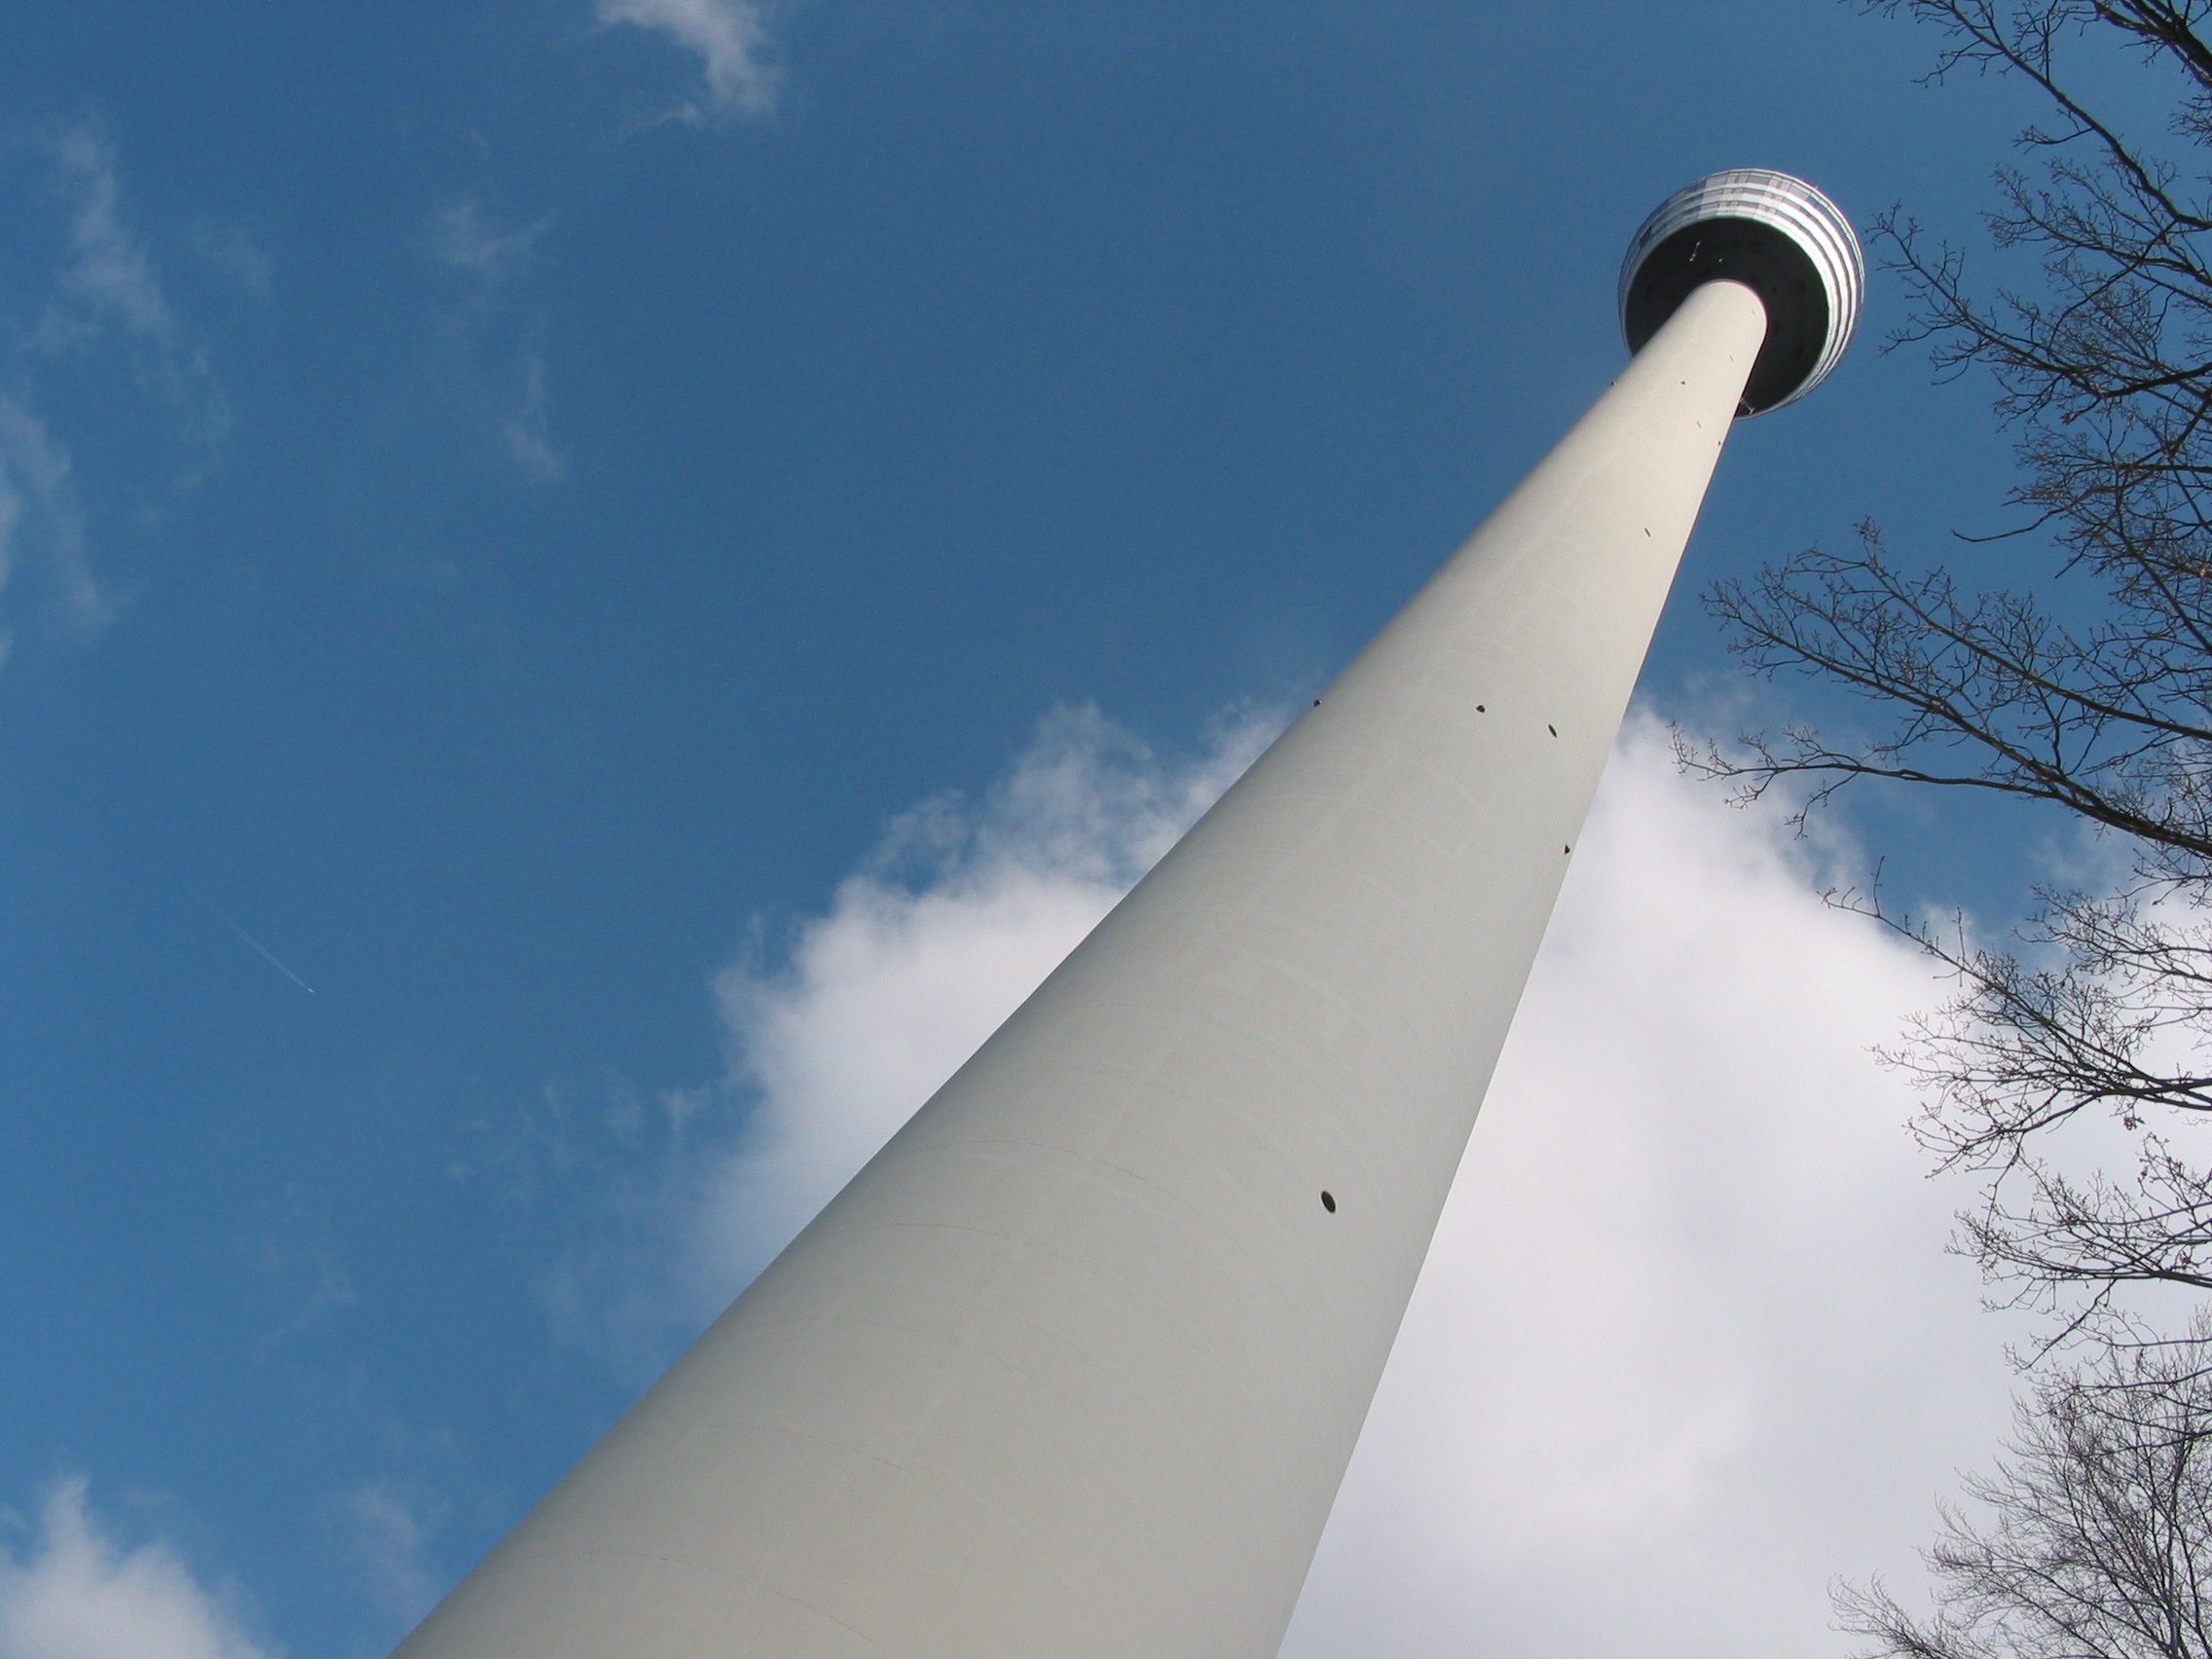
wing, cloud, architecture, sky, wind, building, high, tower, mast, blue, lighting, stuttgart, radio tower, tv tower, atmosphere of earth